List of Internet pioneers

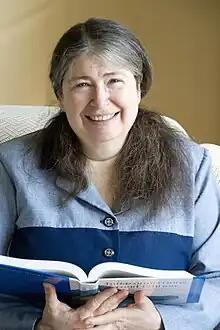
Radia Perlman

Klensin was involved in the early procedural and definitional work for DNS administration and top-level domain definitions and was part of the committee that worked out the transition of DNS-related responsibilities between USC-ISI and what became ICANN.